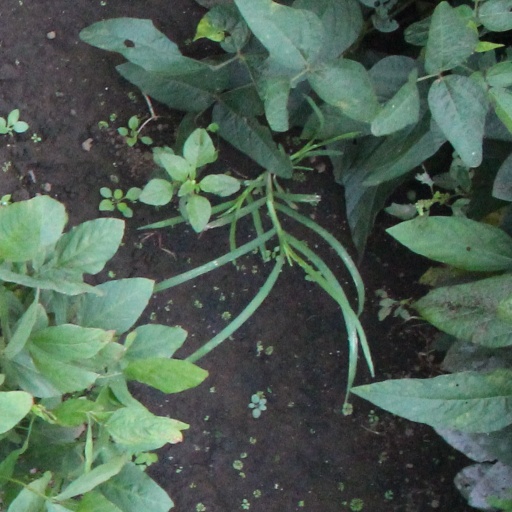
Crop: soybean